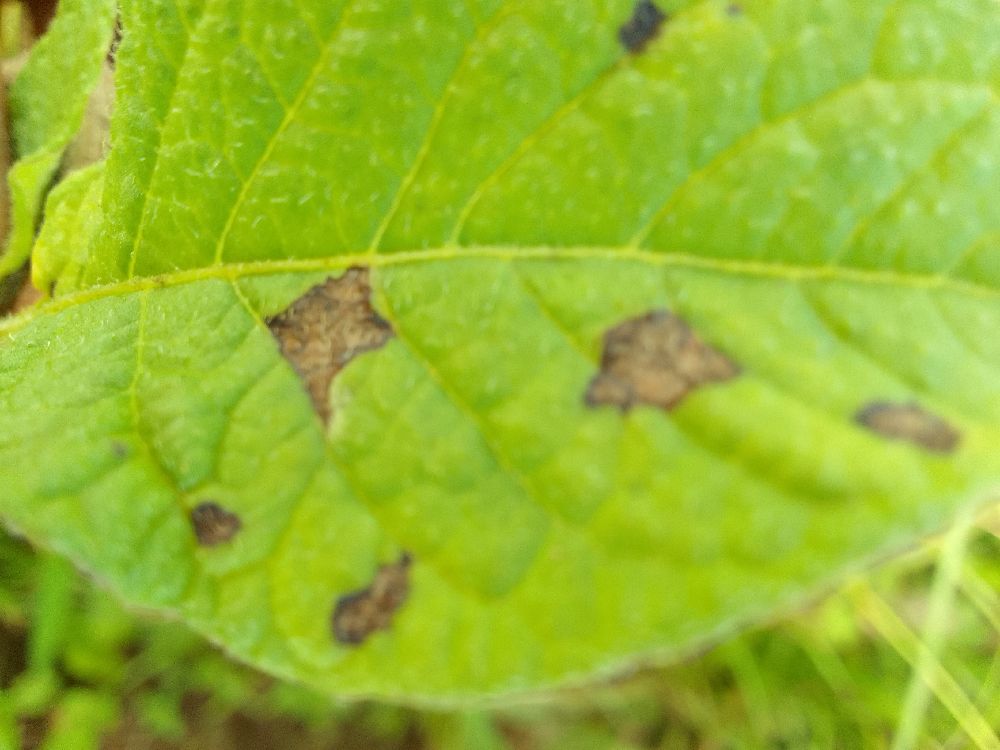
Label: Early blight